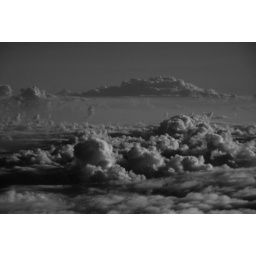
Here's the same picture as the one two pictures over, in black and white (obviously).